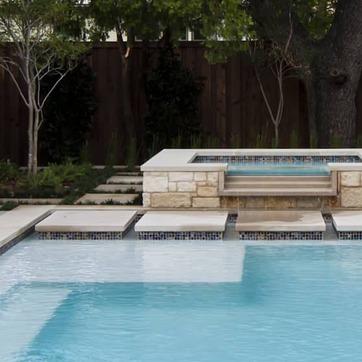
Material: stone